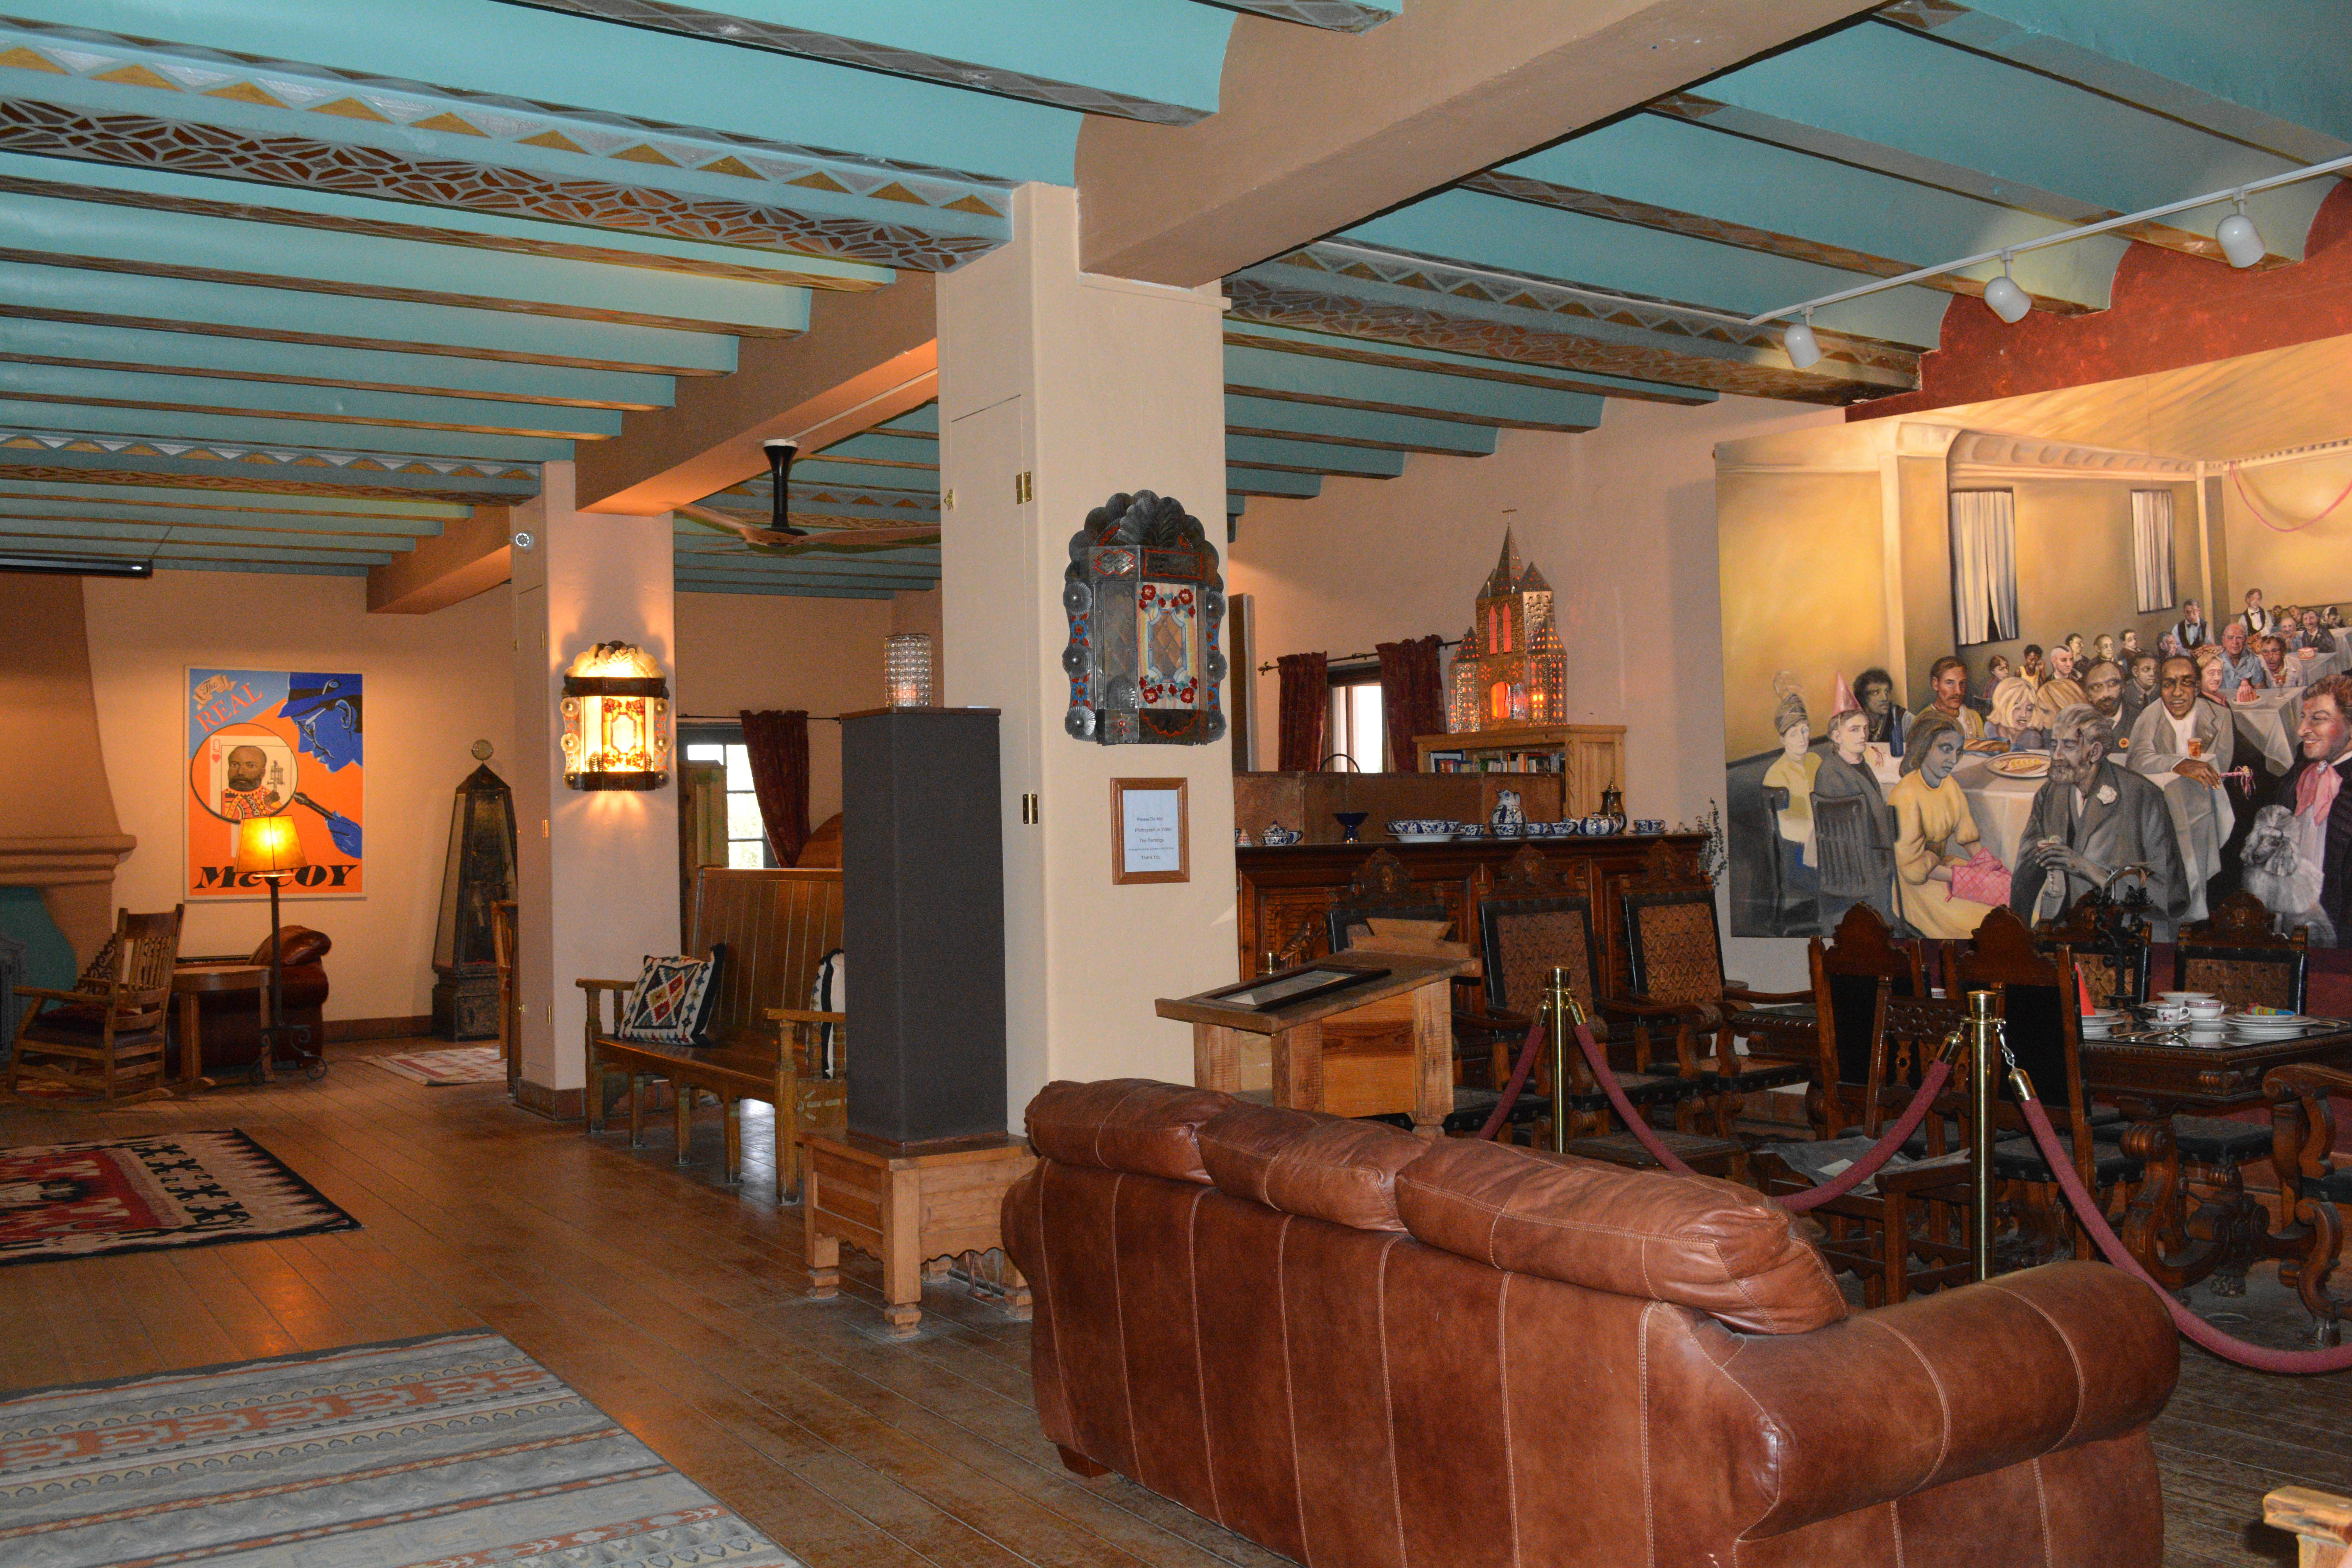
home, property, living room, room, interior design, estate, lobby, real estate, recreation room